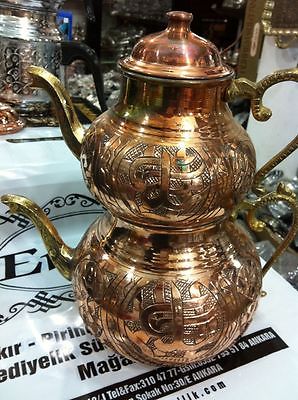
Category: kettle